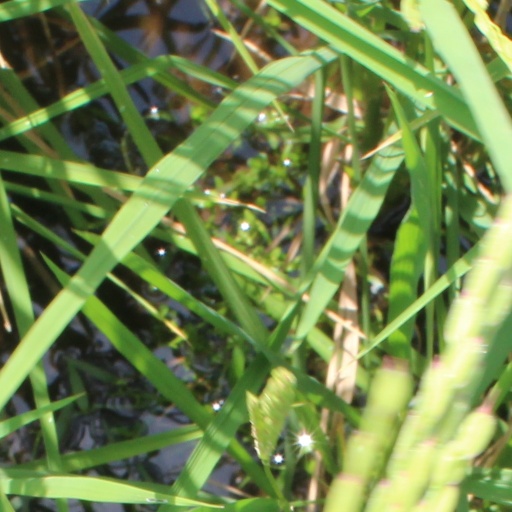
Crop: rice